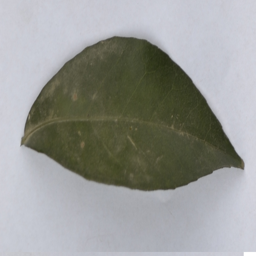
Plant part: leaf
Disease: healthy